Exit 33

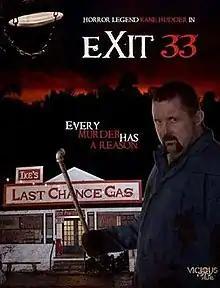
DVD released by Vicious Circle Films

Exit 33 is a 2011 horror film directed by Tommy Brunswick, and written by Mark Myers and Norman Koza.